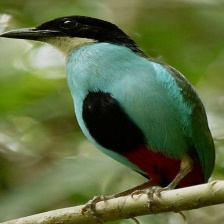
Species: AZURE BREASTED PITTA
Scientific name: PITTA STEERII